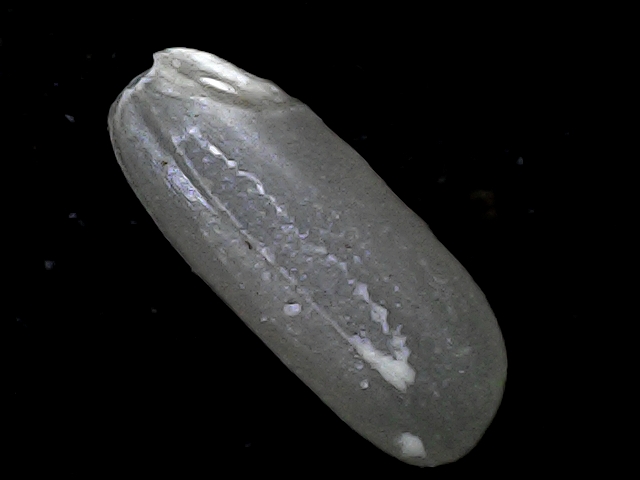
Rice variety: BD79